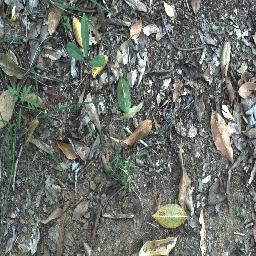
Label: rubber_vine